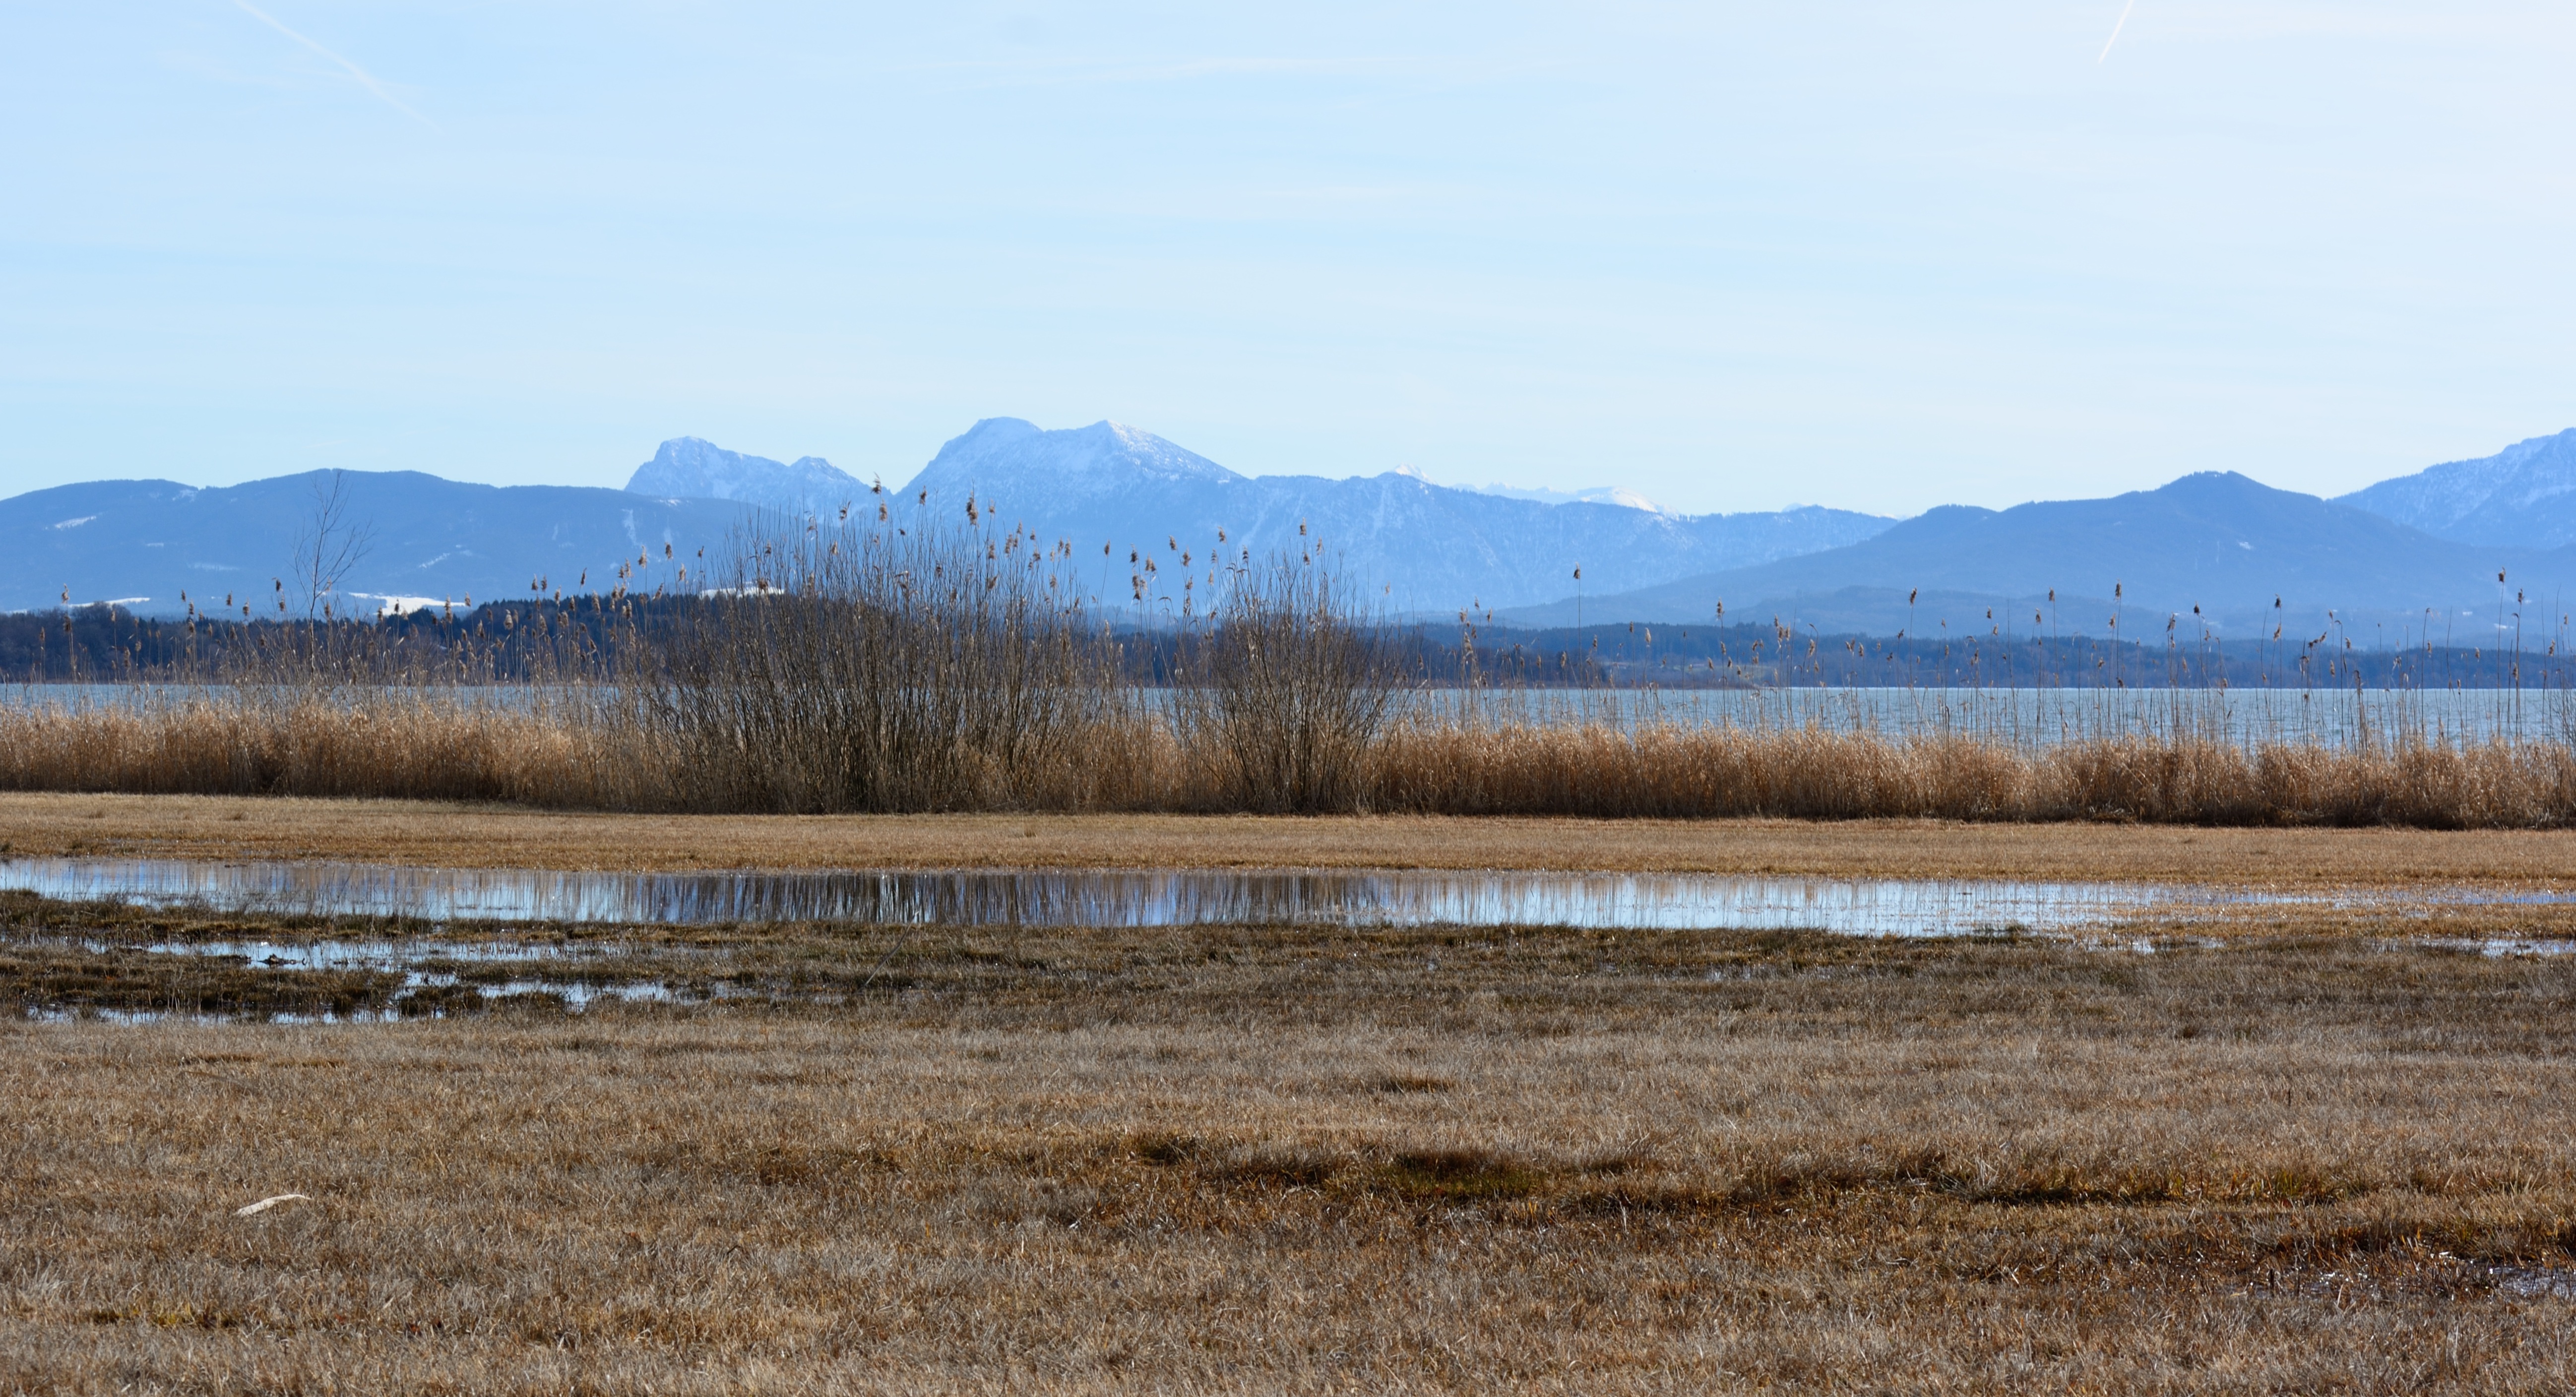
landscape, nature, marsh, wilderness, mountain, winter, prairie, lake, river, reed, autumn, romance, reservoir, plain, farbenspiel, bank, mountains, wetland, bog, plateau, bavaria, habitat, mood, loch, idyll, ecosystem, tundra, atmospheric, steppe, chiemsee, natural environment, geographical feature, mountainous landforms